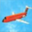
Label: airplane